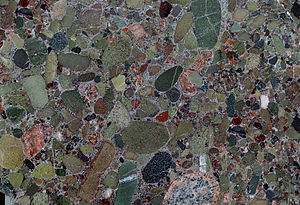
Konglomerat (geologi)
På Smøla findes bolle-konglomerat.
Konglomerat er en sedimentær bjergart. Konglomerat består af blok, sten eller grus og et matrix af sand, silt og/eller ler, som er forstenet. Navnet kommer af latin og betyder blanding. Klasterne eller bollerne i konglomeratet er normalt rundede i modsætning til de angulære, som findes i breccia.